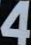
Number: 4